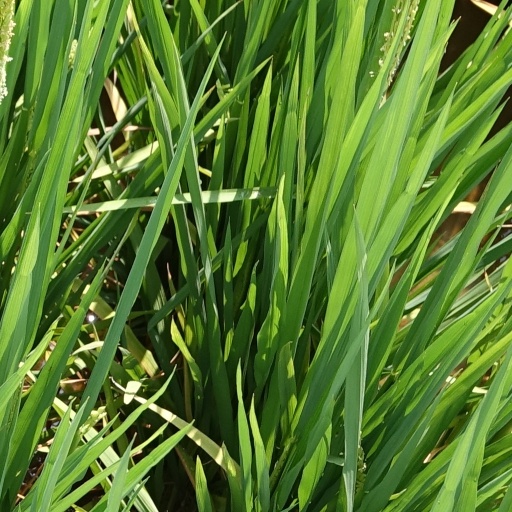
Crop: rice